Battle of the Chesapeake

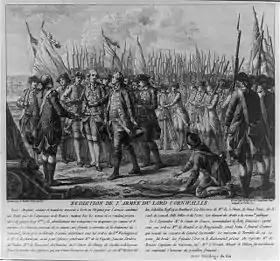
The surrender of Lord Cornwallis, 19 October 1781, at Yorktown

The British fleet's arrival in New York set off a flurry of panic amongst the Loyalist population. The news of the defeat was also not received well in London. King George III wrote (well before learning of Cornwallis's surrender) that "after the knowledge of the defeat of our fleet [...] I nearly think the empire ruined."